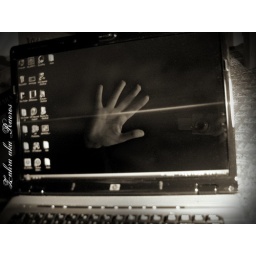
by the way, it's not a wall paper of hand and camera. It's the reflection of my hand and camera.